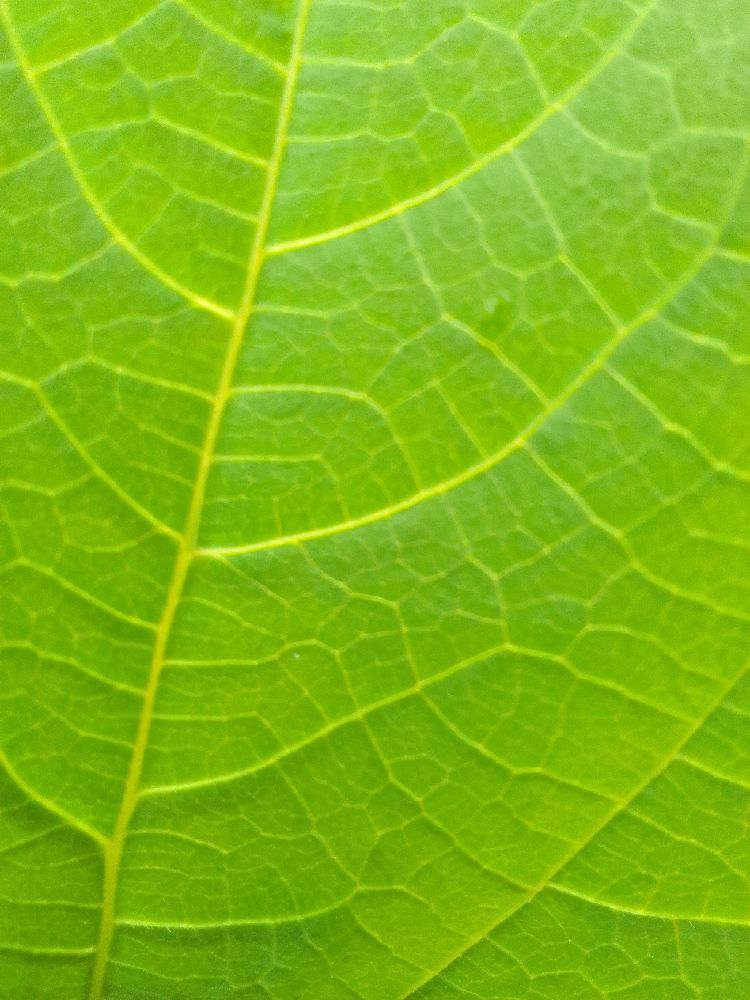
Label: healthy